Lauda station

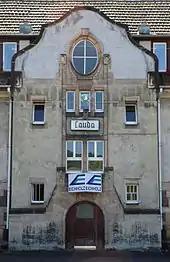
Former office building, which has a central projection (May 2007)

Being on the Odenwald Railway and the Tauber Valley Railway, Lauda was for decades a stop for long-distance trains. In the peak years, there were ten express services daily, mainly of the long routes between Berlin and Stuttgart and between the Palatinate and Franconia. In 1886, the first direct connection ran to Berlin. Up until the Second World War, changing destinations were added, some with through coaches, such as Metz, Leipzig, Paris, Carlsbad (now Karlovy Vary), Dresden, Breslau (now Wrocław), Milan and Naples. In the interwar period, Deutsche Reichsbahn through coaches ran from Berlin to Bad Mergentheim and back, with the coaches separated or attached in Lauda.